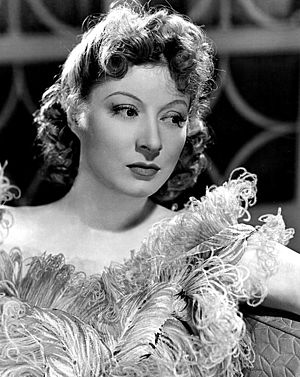
Greer Garson
Eileen Evelyn Greer Garson, CBE var en britisk-amerikansk filmskuespiller.